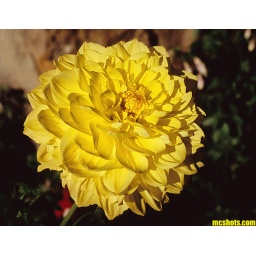
yellow flower at the botanical gardens in glasgow, scotland